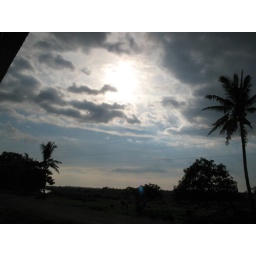
I just like the clouds in the sky